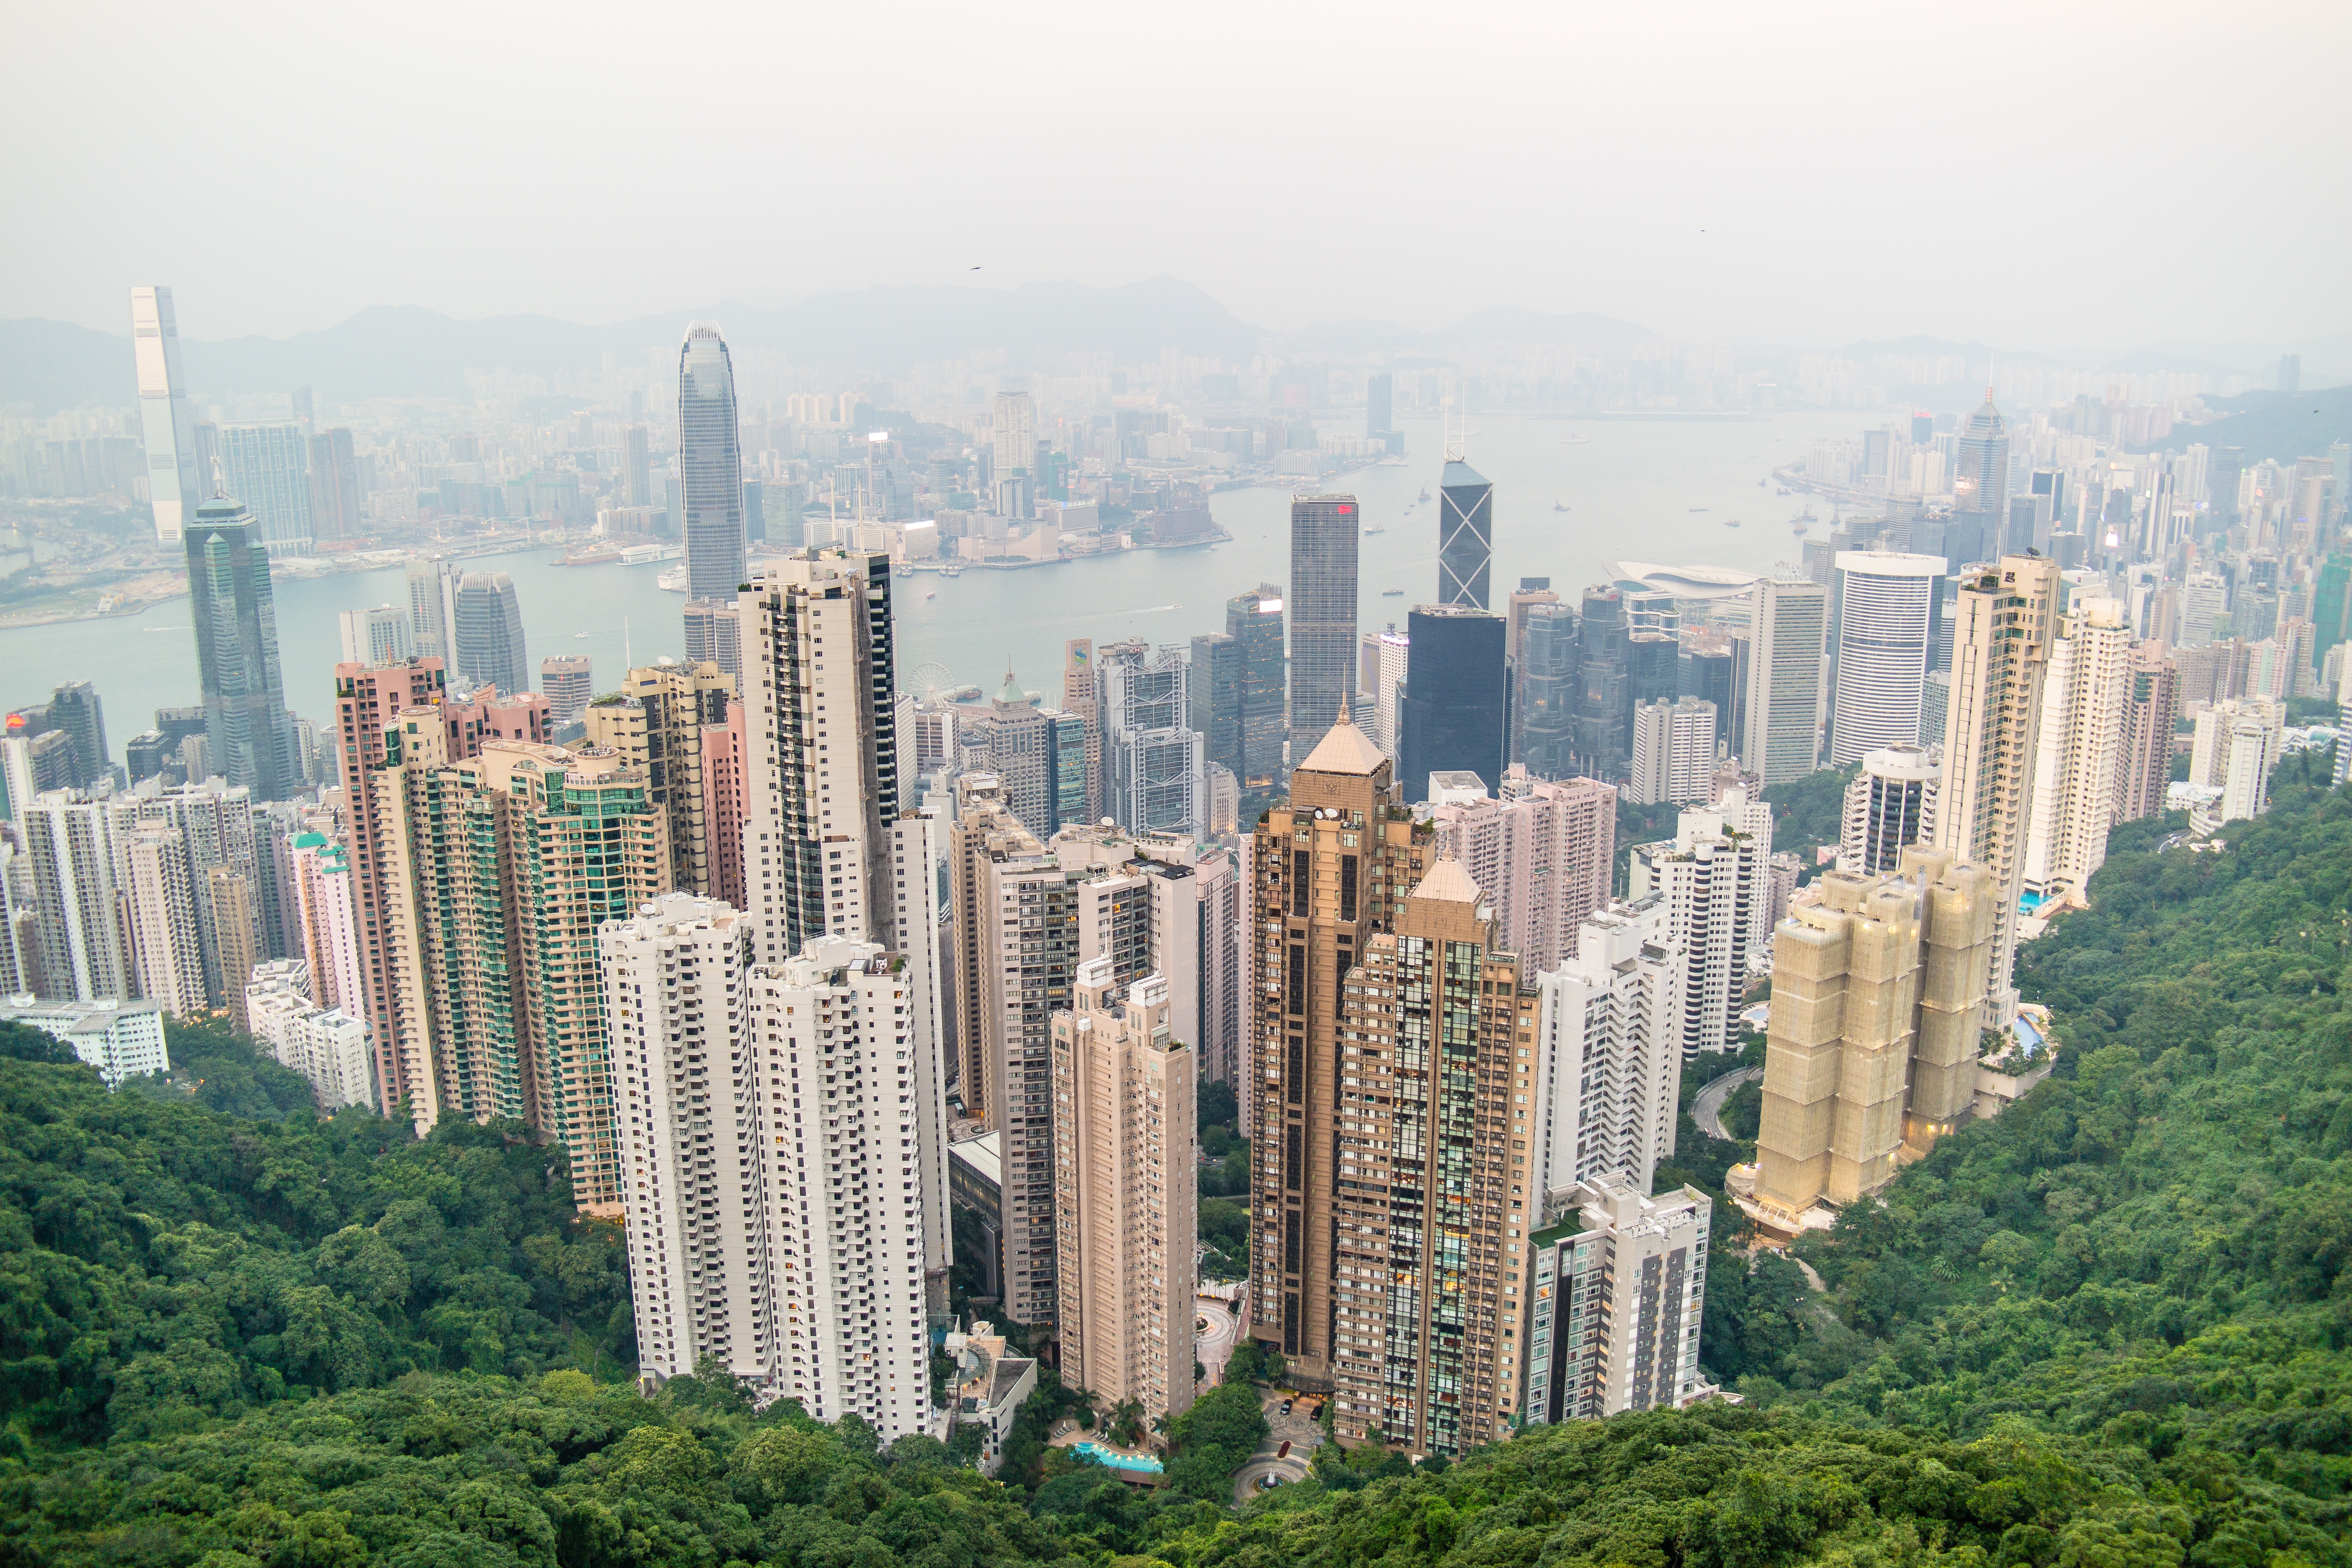
horizon, skyline, city, skyscraper, river, cityscape, downtown, tower, asia, landmark, attraction, tourism, tower block, hong kong, skyscrapers, metropolis, neighbourhood, big city, the mountain, aerial photography, urban area, residential area, geographical feature, atmospheric phenomenon, human settlement, metropolitan area